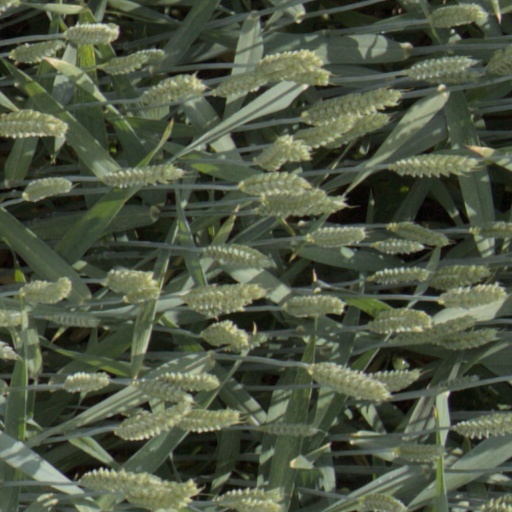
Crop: wheat